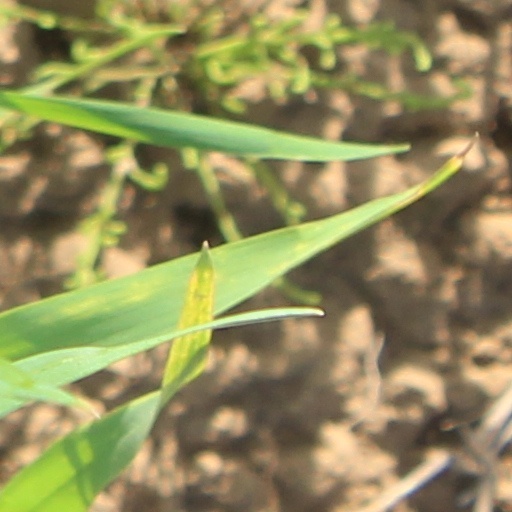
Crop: wheat